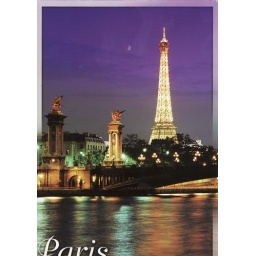
The bridge of Alexandre III and the tower of Eiffel in Paris by night from Edulcorant.